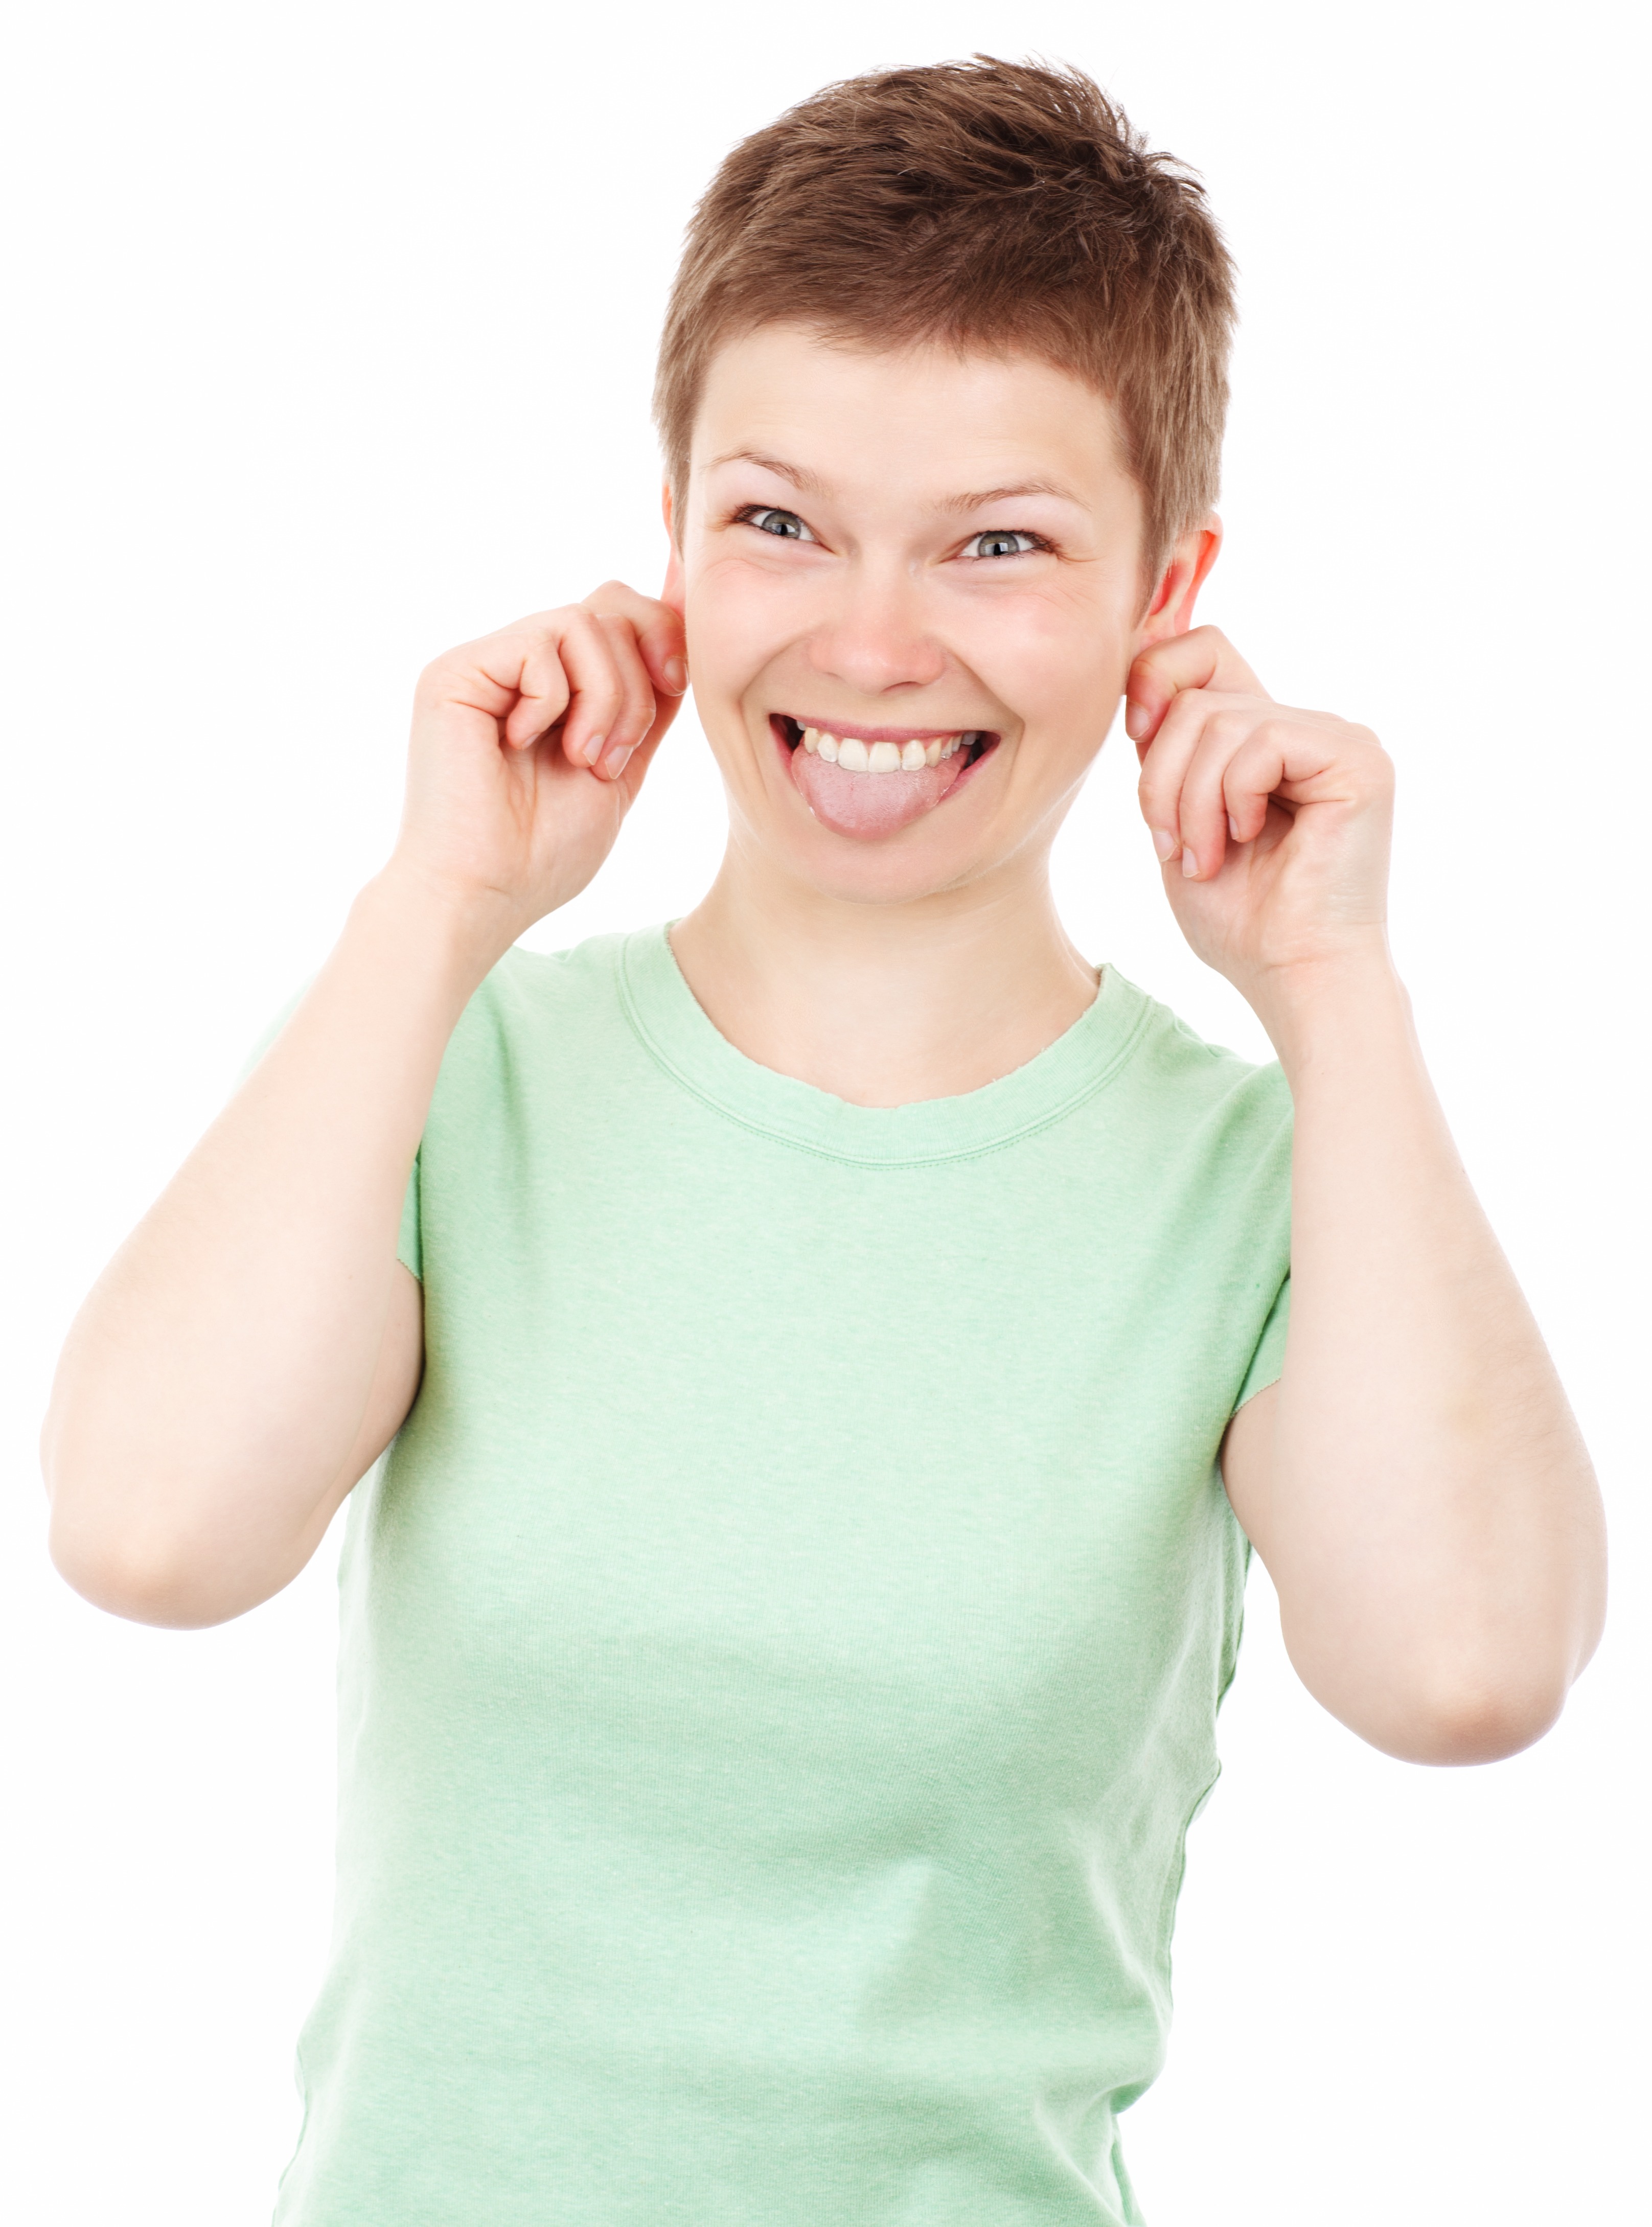
hand, person, people, girl, woman, isolated, female, young, finger, clothing, arm, facial expression, muscle, making, mouth, human body, face, nose, fun, neck, head, funny, crazy, expression, tongue, organ, faces, adult, thumb, silly, t shirt, sense